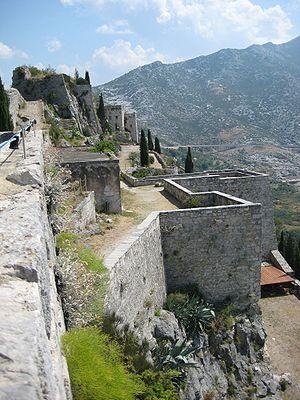
L’invasion mongole de l'Europe au XIIIᵉ siècle désigne l'action militaire d'une puissance asiatique, l'Empire mongol, pour envahir et conquérir des parties de l'Europe grâce à son armée.